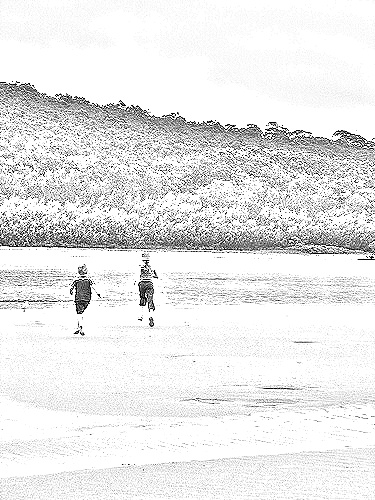
Portrait style: Sketch Portrait